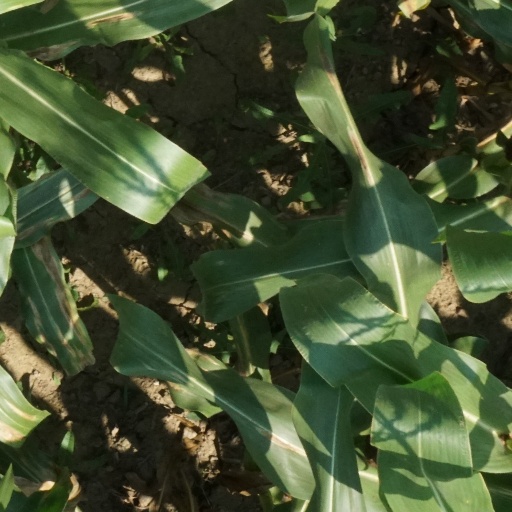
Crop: maize; corn